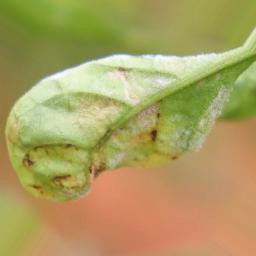
Label: powdery mildew